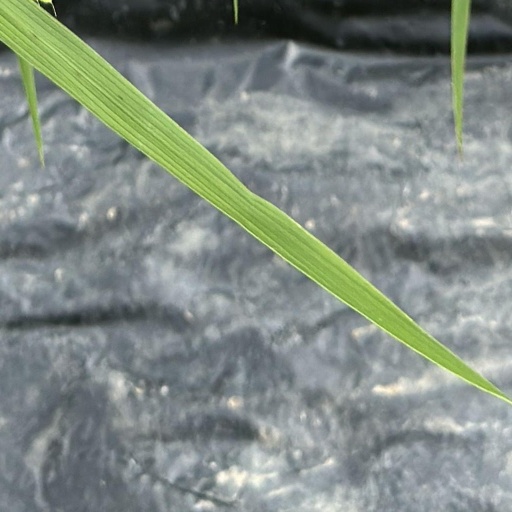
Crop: rice